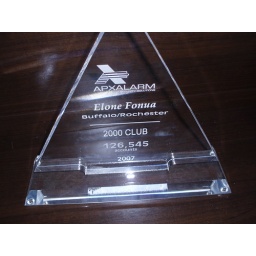
On display in our office desk